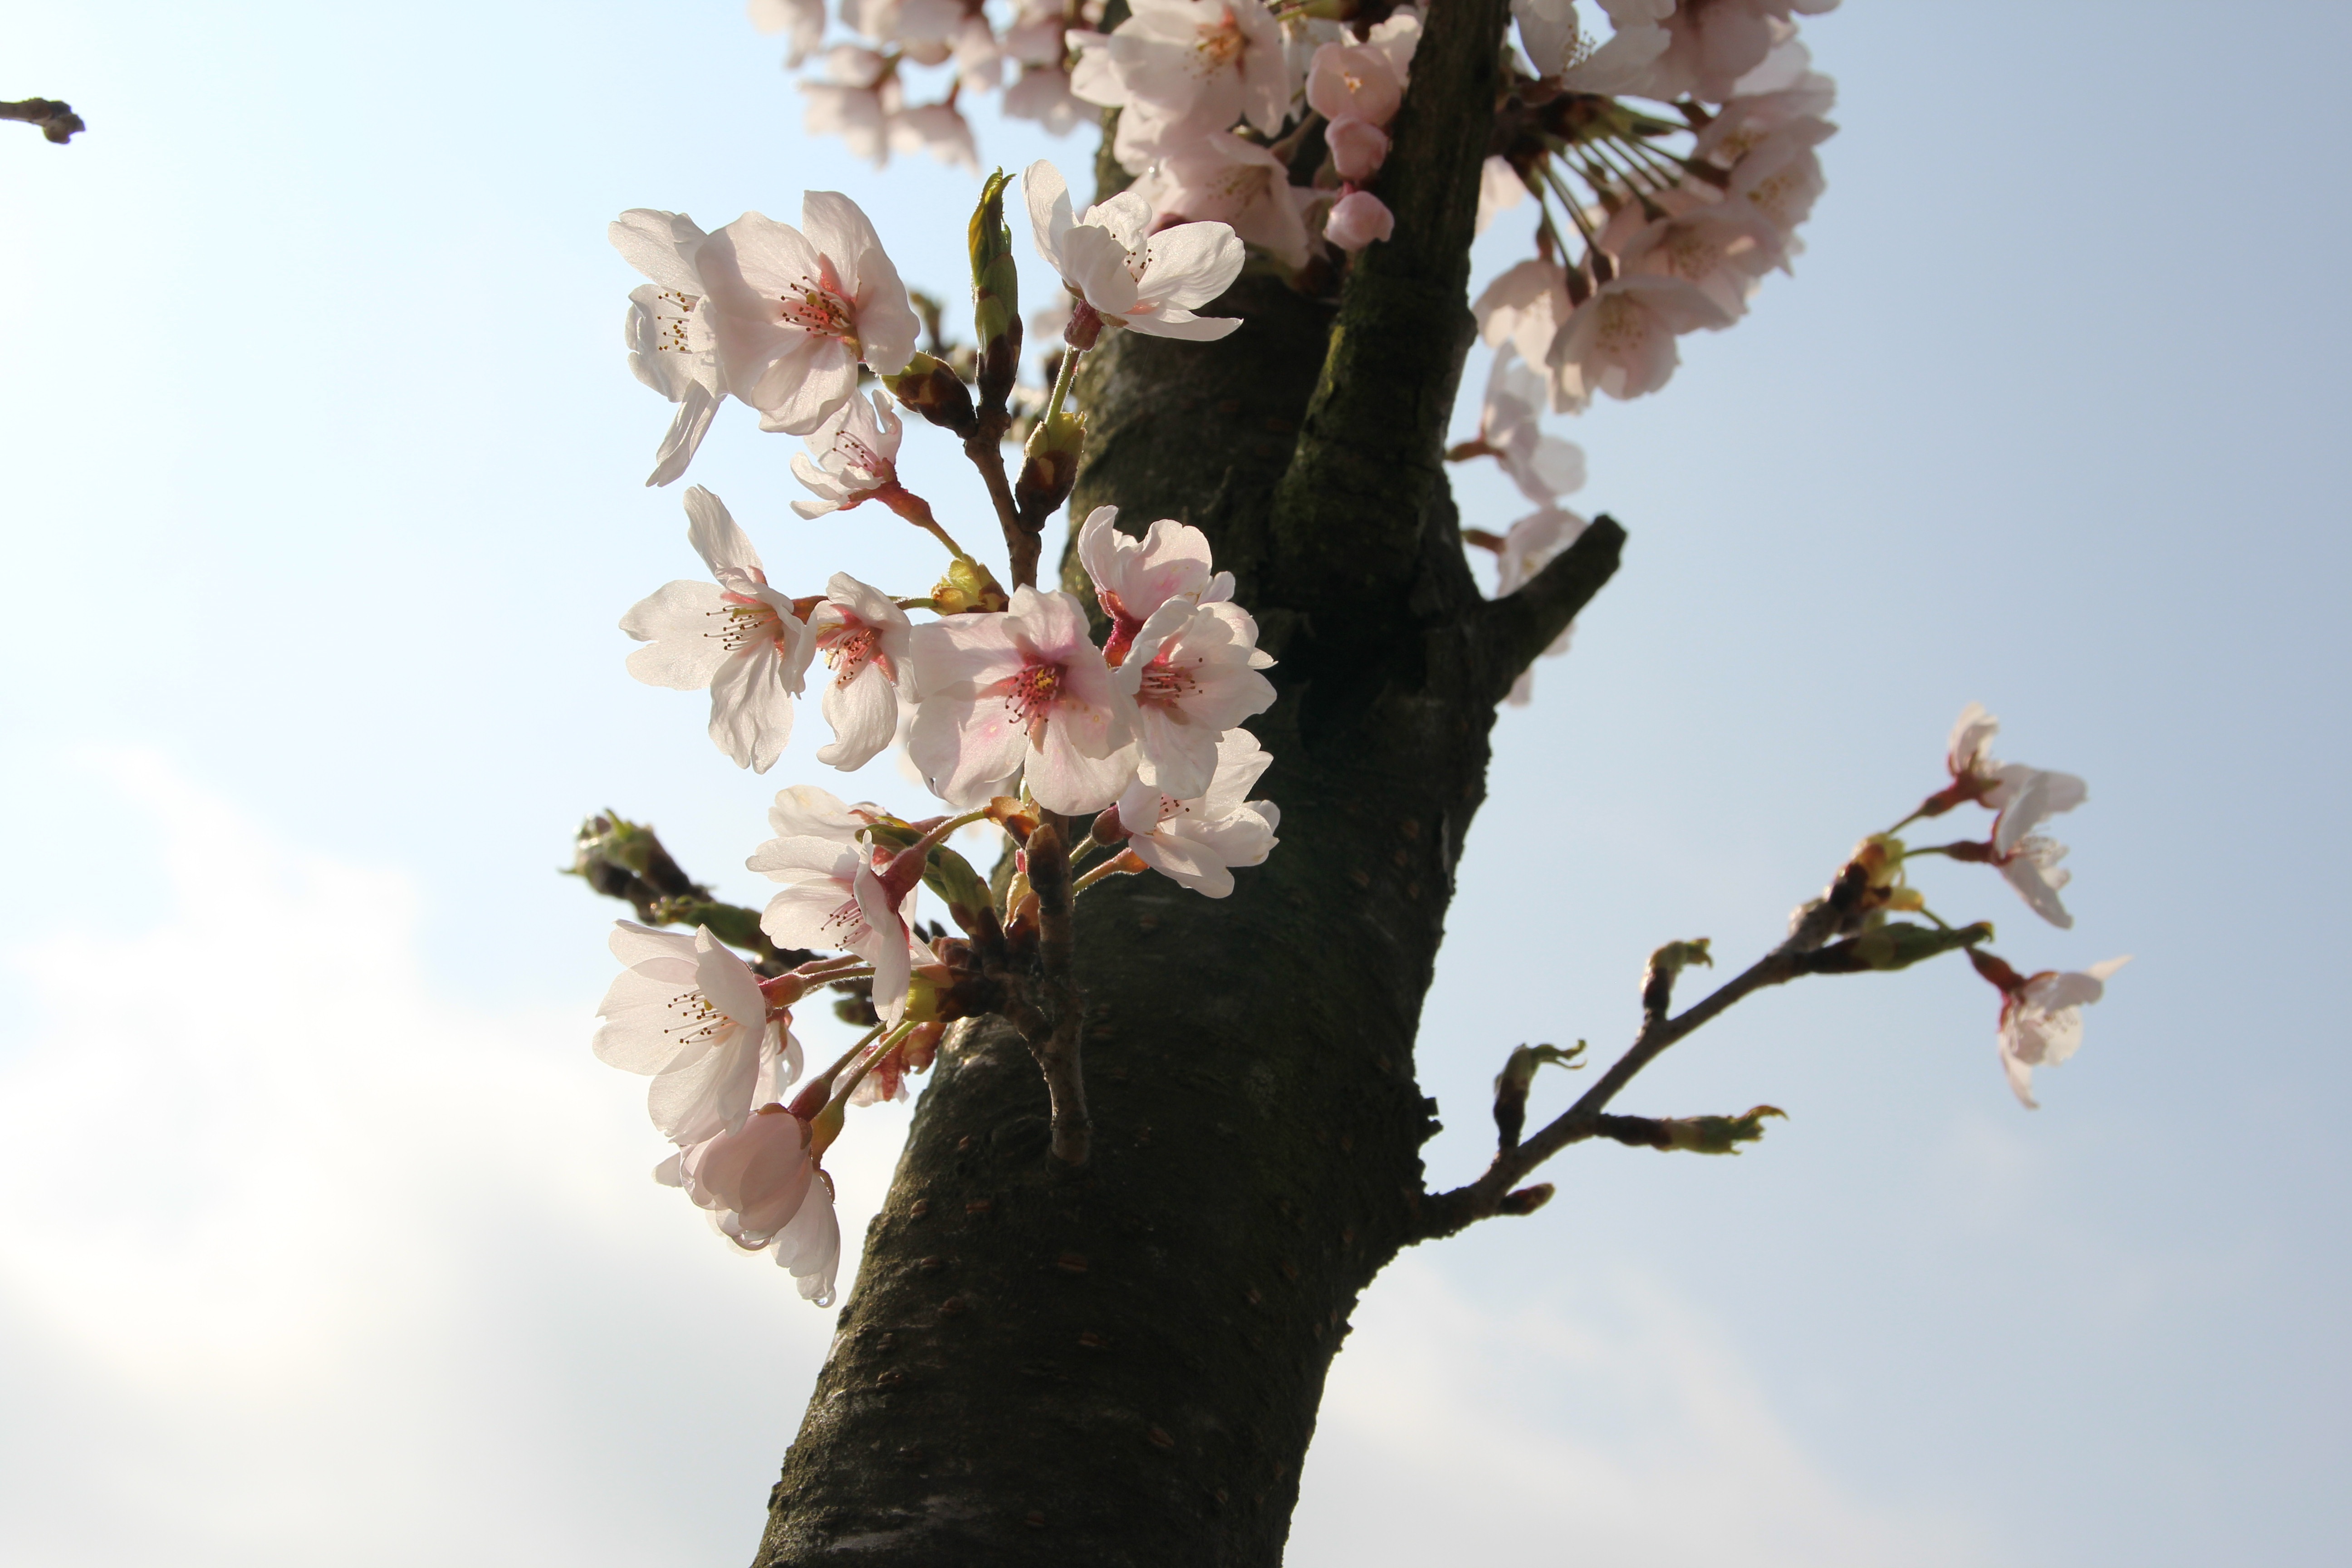
tree, nature, branch, blossom, plant, flower, petal, spring, botany, pink, flora, season, cherry blossom, flowers, plum, korea, bright, seasonal, april, spring flowers, pink flower, macro photography, flower tree, flowering plant, plum flower